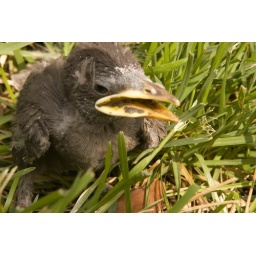
we put it in this grass because we found it under the train tracks